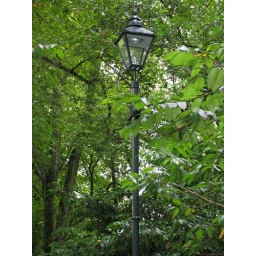
This reminded me of the street lamp in the book titled &amp;quot;The Lion, the Witch and the Wardrobe&amp;quot; (Book 2 of the Narnia Chronicles)